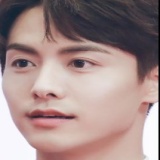
diễn viên Trương Vân Long